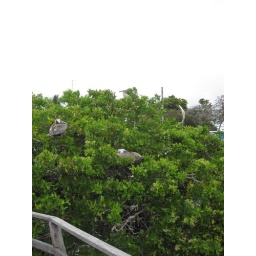
The fish market in Puerto Ayora, where we had our first encounter with the wildlife of the Galapagos.